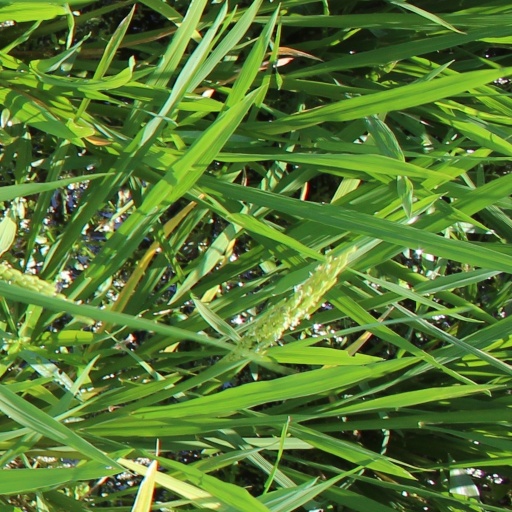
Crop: rice